List of Veiled Prophet Belles and Queens

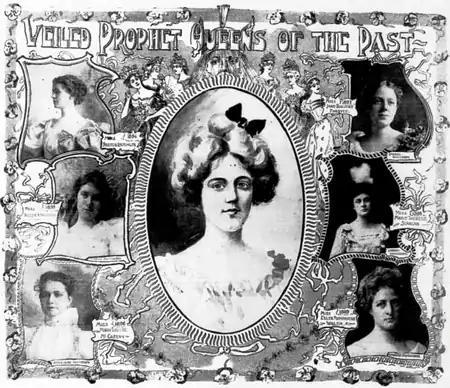

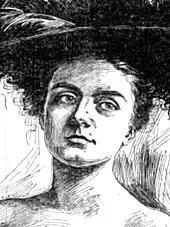

The custom of singling out a young woman for special attention began with the first Veiled Prophet Ball in 1878, when Suzanne (Susie) Slayback was chosen by the first Veiled Prophet, John G. Priest, to be the "belle" of the ball at the age of 16. According to a 1958 article in the "St. Louis Globe-Democrat," in those earlier times it was "the custom of the Prophet to select a girl for his partner in the first dance at the ball."